Hidden Agenda (1990 film)

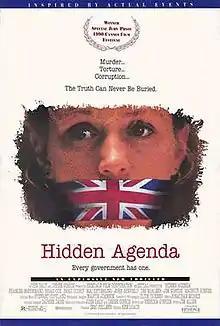
Theatrical release poster

Hidden Agenda is a 1990 political thriller film directed by Ken Loach with a screenplay by Jim Allen. The film stars Frances McDormand, Brian Cox, Brad Dourif, Maurice Roëves, Ian McElhinney, Mai Zetterling and Michelle Fairley. The plot follows the investigation of a killing in Northern Ireland by British security forces.